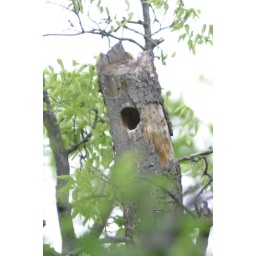
walking around the lake enjoying the scenery